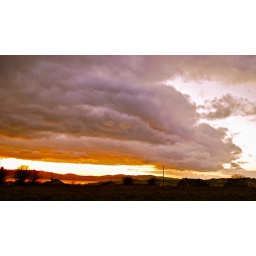
Buncrana Skyline from the field above my house from last winter i think..